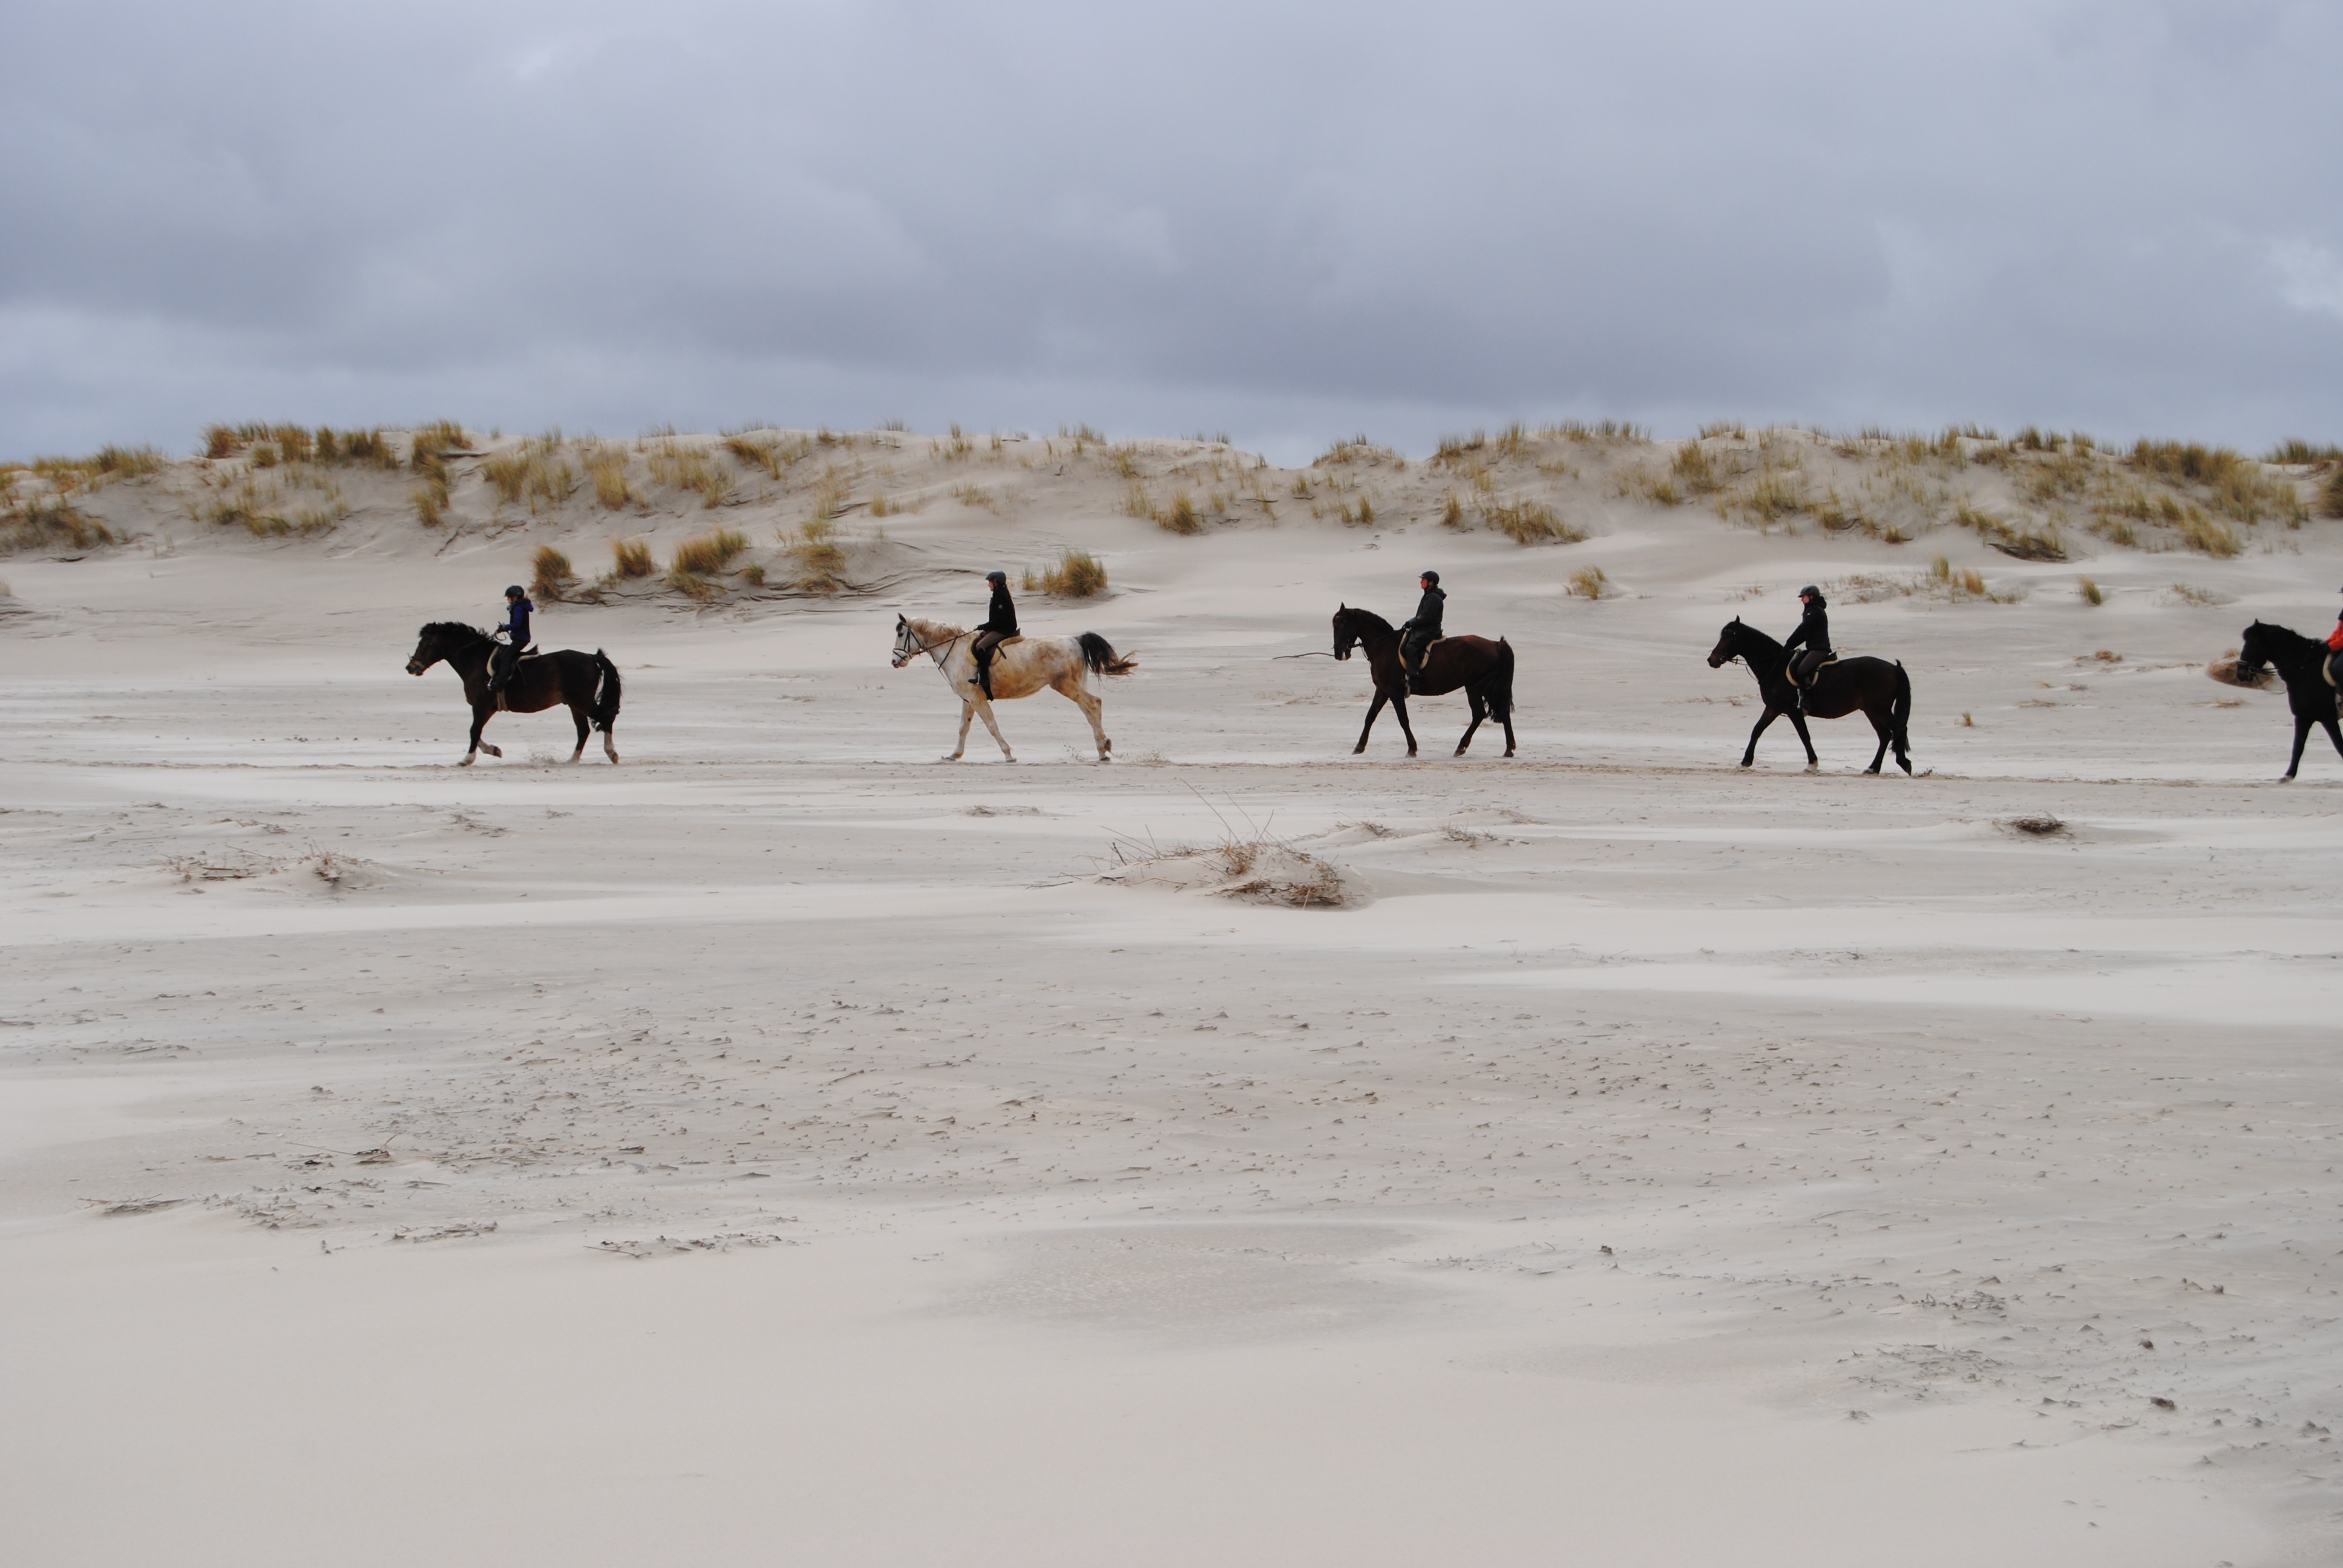
beach, landscape, sea, sand, snow, winter, wildlife, herd, weather, island, ride, horses, north sea, reiter, spiekeroog, natural environment